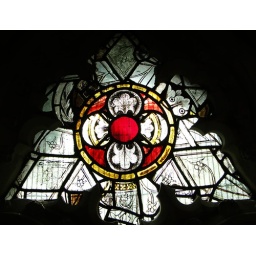
Small stained glass window in one of the 4 heads of the C14 sedila - foliage (partly restored)